Spring Side

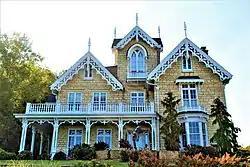

Spring Side is a historic residence located just outside of Bellevue, Iowa, United States. The house was influenced by the Gothic Revival "cottage" popularized by A.J. Davis and A.J. Downing. It is sited on a hillside overlooking a valley and the Mississippi River. The property is the source for three springs, hence its name from 1867. Constructed in 1848 for William T. Wynkoop, a local businessman, the 2½-story stone building features steeply pitched gables trimmed with wooden scroll-work vergeboard and pendants with finials, and a gabled tower with the same decorative elements and lancet arch windows. Native limestone is its primary construction material. The house originally had a wraparound porch that was removed. It was listed on the National Register of Historic Places in 1990.